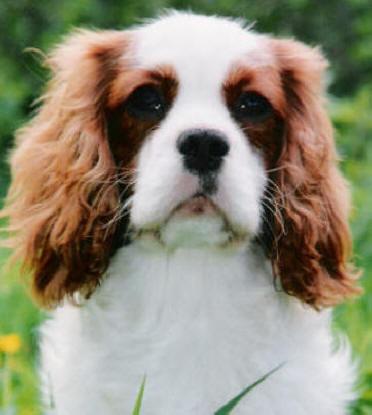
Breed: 207-n000026-Blenheim_spaniel